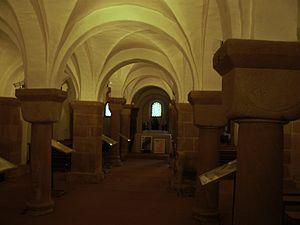
Crypte de l'abbatiale Saint-Pierre-et-Saint-Paul (XIe siècle)